Answer in natural language. Considering the relative positions, is black tapered bin above or below white rhombus toilet? Choose between the following options: above or below
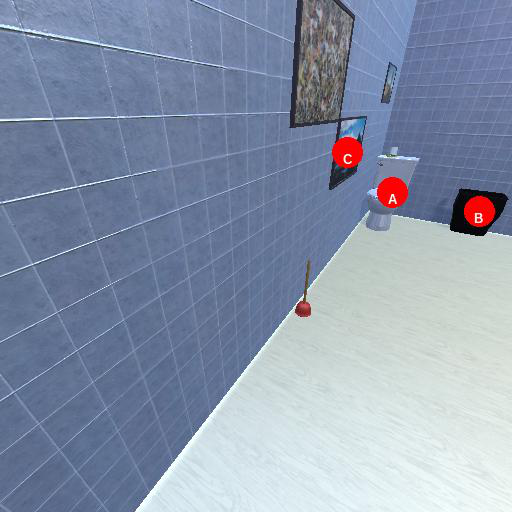
<answer>below</answer>